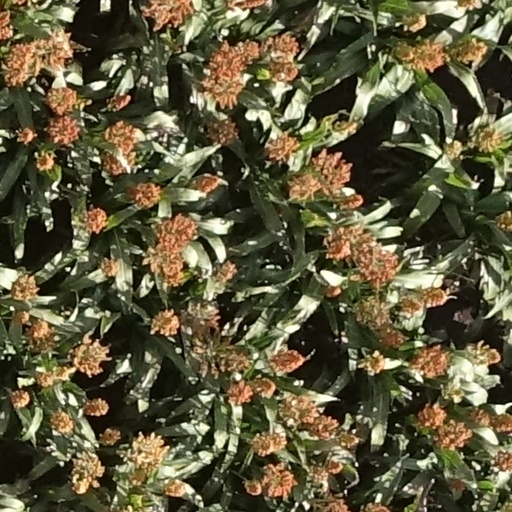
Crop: sorghum